Kissonerga

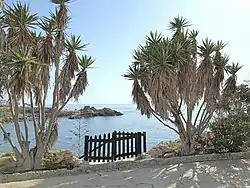

Among the establishments to be found in Kissonerga, are a horse-riding centre and the boat yard which sells, repairs and services boats of all shapes and sizes.